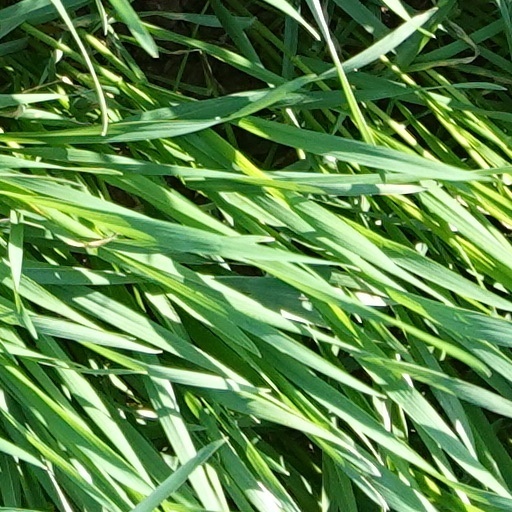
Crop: wheat